Mikhail Leontyev

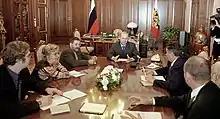
Leontyev next to Russian President Vladimir Putin (right hand) in 2000

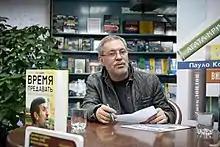
Mikhail Leontyev in 2013

Mikhail Vladimirovich Leontyev (born 12 October 1958) is a Russian political commentator currently working on national TV Channel One. He is known for his program ""Odnako"" (Translated "However" or "Still"), irregularly appearing on air with commentaries on certain political occasions since March 1999. He is also a laureate of the "Golden pen of Russia" award and the TEFI award.